Montech water slope

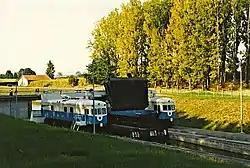
The Montech water slope; movable gate raised

The Montech water slope is a type of canal inclined plane built on the Canal de Garonne, in the commune of Montech, Tarn-et-Garonne, Southwest France. It is managed by the publicly owned Voies navigables de France and by-passes a series of five locks. The slope is used for larger vessels up to 40 metres in length, while smaller boats continue to use the locks.